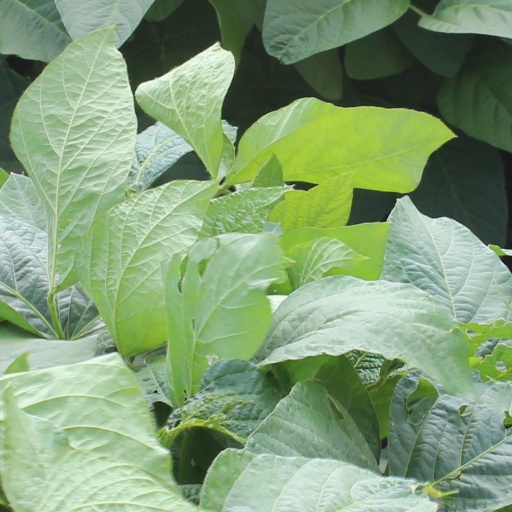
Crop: soybean